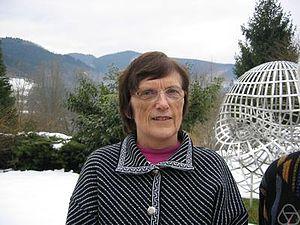
Idun Reiten, née le 1ᵉʳ janvier 1942, est une mathématicienne et professeure émérite norvégienne. Ses travaux portent sur la théorie des représentations, sur l'algèbre commutative et les anneaux artiniens. Ses recherches avec Maurice Auslander ont mené à un champ d'étude en algèbre artinienne connu sous le nom de théorie Auslander–Reiten.